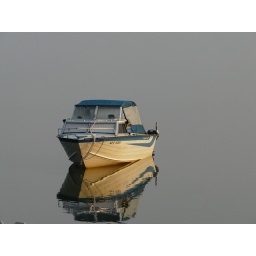
Reflection of a boat on lake Superior in the early morning.